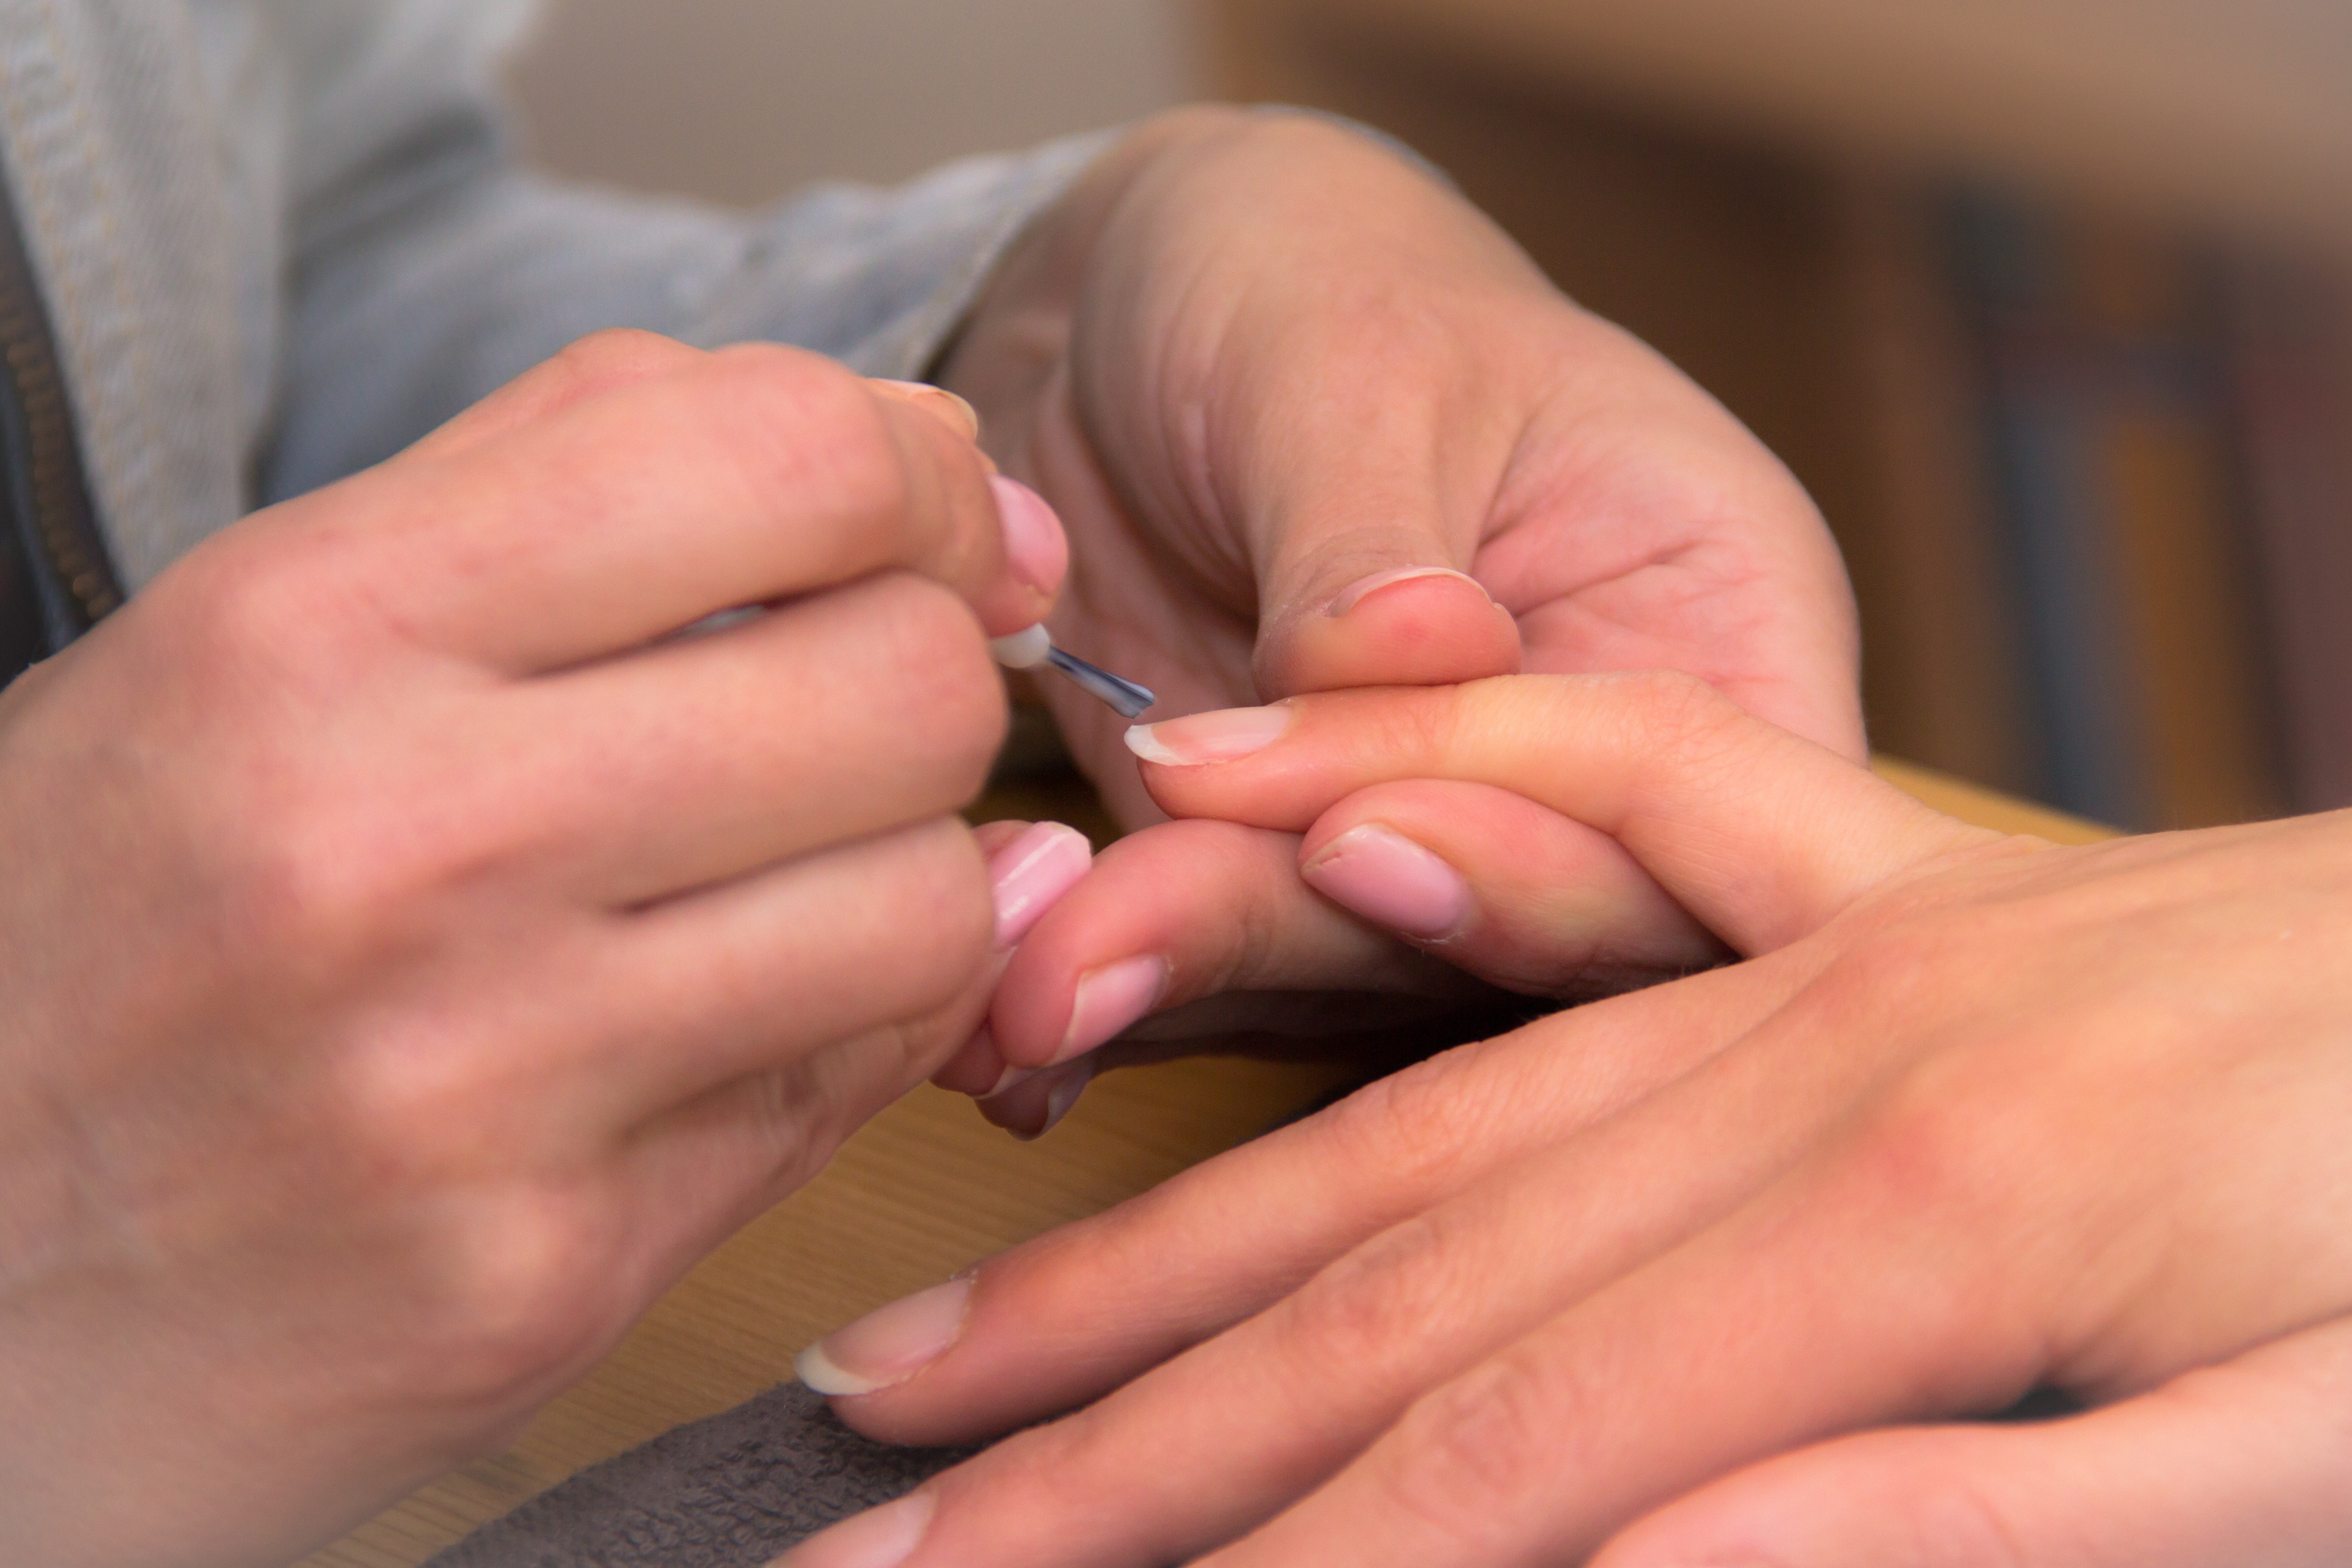
hand, leg, finger, nail, manicure, close up, human body, nail polish, face, hands, fingers, head, skin, beauty, nice, cosmetics, lacquer, sense